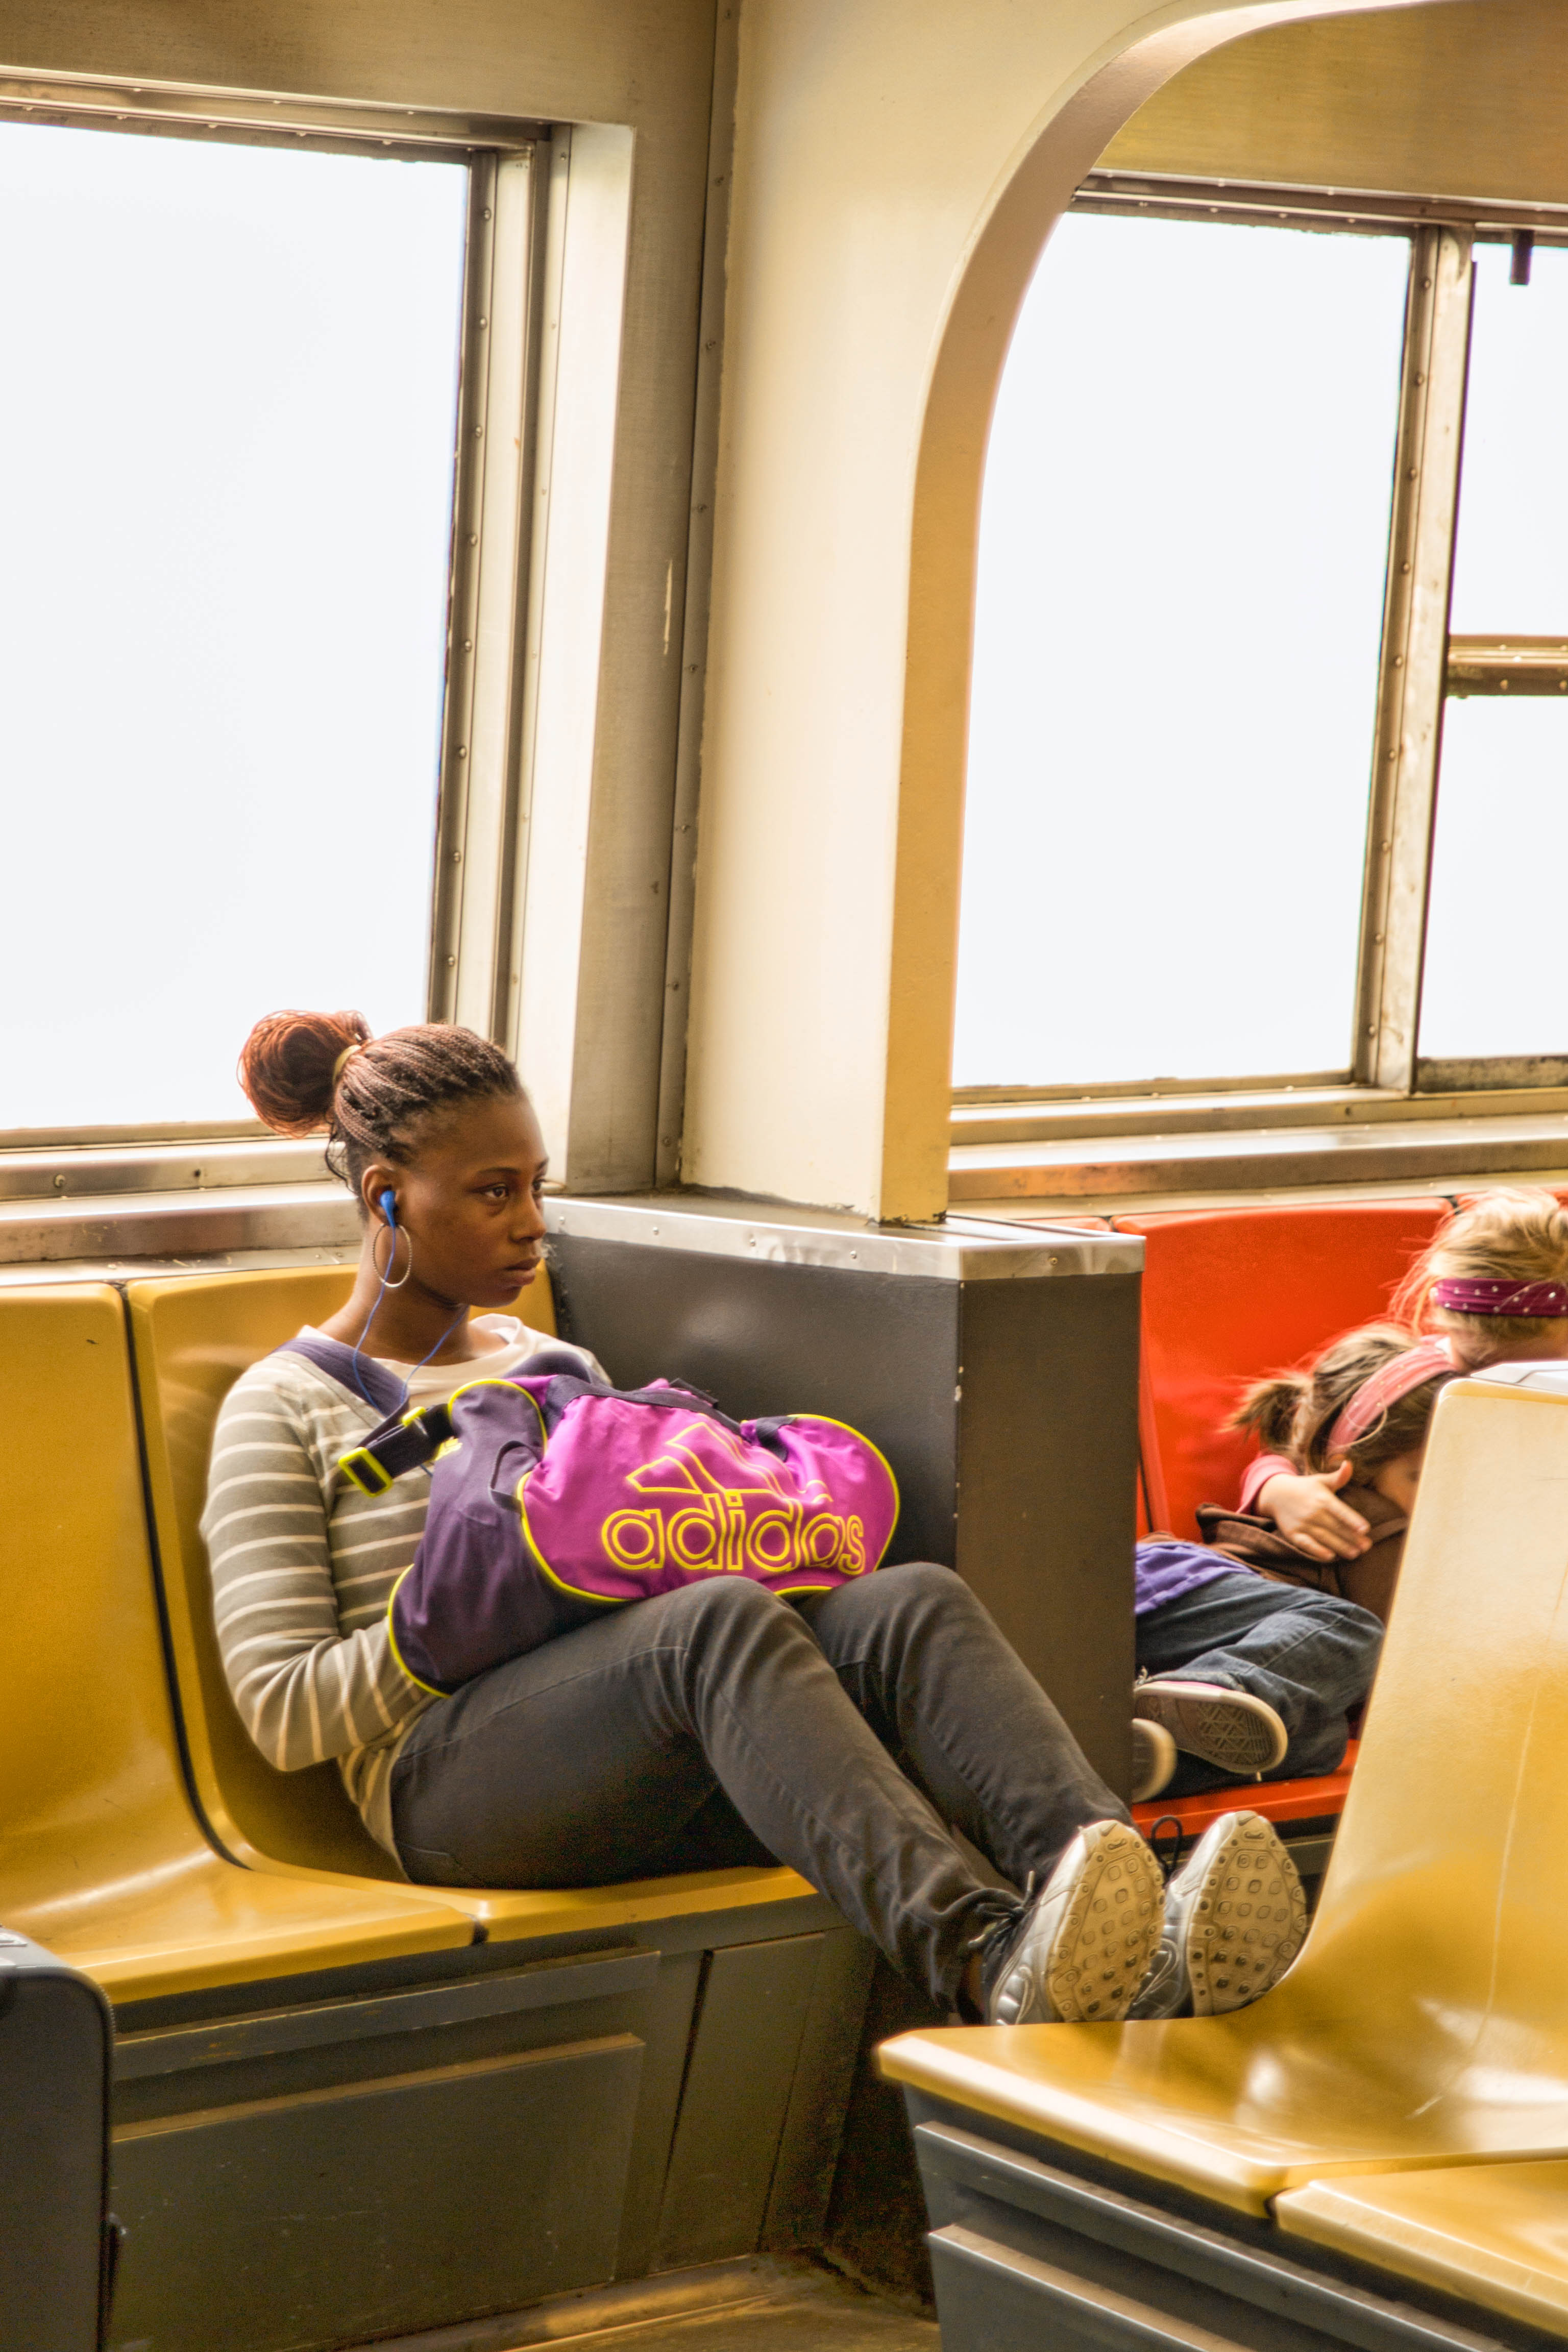
chair, home, manhattan, sitting, living room, furniture, room, interior design, streetphotography, newyork, statenislandferry